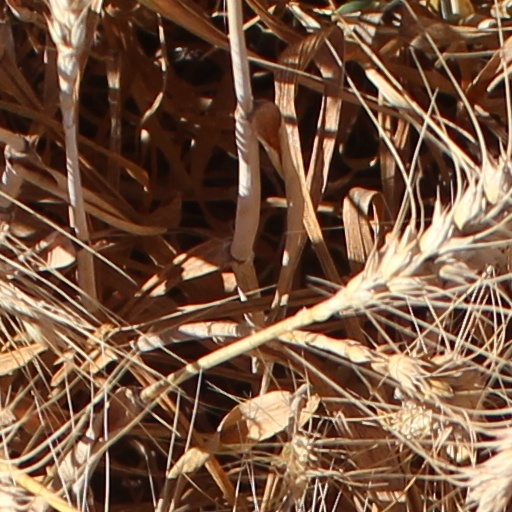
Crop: wheat